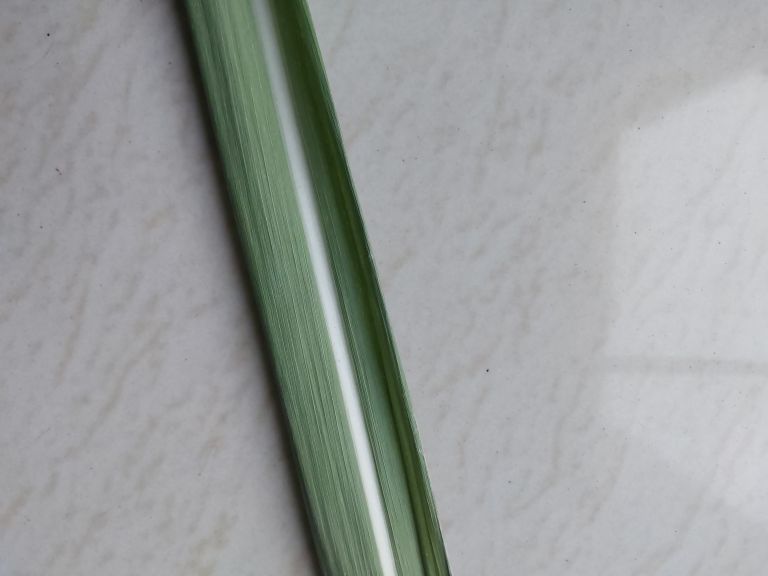
Label: Viral Disease